Surface wave inversion

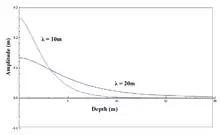
Figure 2. Wavelength vs depth. Longer wavelength penetrates deeper.

The usefulness of surface waves in determining subsurface elastic properties arises from the way in which they disperse. Dispersion (geology) is the way in which surface waves spread out as they travel across the surface of the earth. Basically, if ten waves travel along the surface of the earth at the same speed, there is no dispersion. If several of the waves start to travel faster than the others, dispersion is occurring. Surface waves of varying wavelengths penetrate to different depths (Figure 2) and travel at the velocity of the mediums they are travelling through. Figure 2 was generated by plotting the amplitude of surface waves against depth. This was done for two different wavelengths. Both waves have the same total energy, but the longer wavelength has its energy spread out over a larger interval. If earth materials’ elastic parameters yield higher velocities with depth, longer wavelength surface waves will travel faster than those with shorter wavelengths. The variation of velocities with wavelength makes it possible to infer critical information about the subsurface. Dobrin (1951) uses a water disturbance example to illustrate the phenomenon that longer wavelengths tend to travel faster. This increase in speed with wavelength is seen for both group velocities and phase velocities. A wave group consists of waves at varying wavelengths and frequencies. Individual waves of a wave group are usually generated at the same time, but tend to spread out within the group because each wavelet travels at a different speed. A group velocity is basically the speed at which a wave group travels. A phase velocity is the speed at which an individual wave travels, having its own characteristic wavelength and frequency. Fourier theory tells us that a sharp impulse is made up of infinite frequency content in phase at one point. If each frequency travels at the same speed, that peak will remain intact. If each frequency travels at a different speed, that peak will spread out (Figure 3). This spreading out is dispersion. Phase and group velocity are both dependent on wavelength and are related by the equation